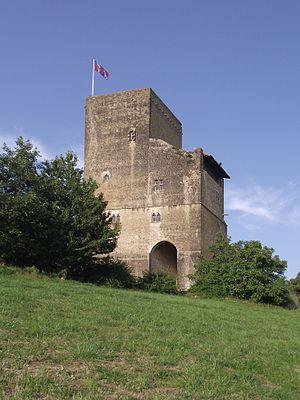
Tour de Termes d'Armagnac (Gers, France)
La tour de Termes d'Armagnac ou château de Thibault de Termes se situe sur la commune de Termes d'Armagnac, dans le département français du Gers. Elle est classée monument historique le 13 avril 1962.